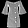
Label: Dress